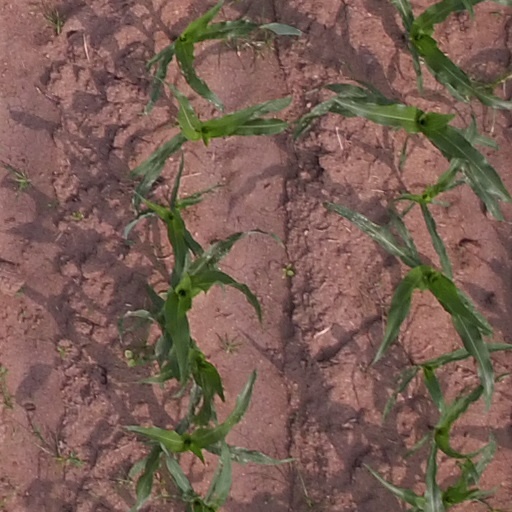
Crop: maize; corn